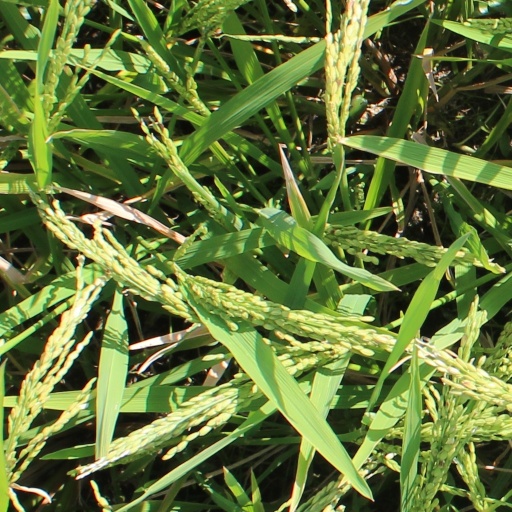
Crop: rice